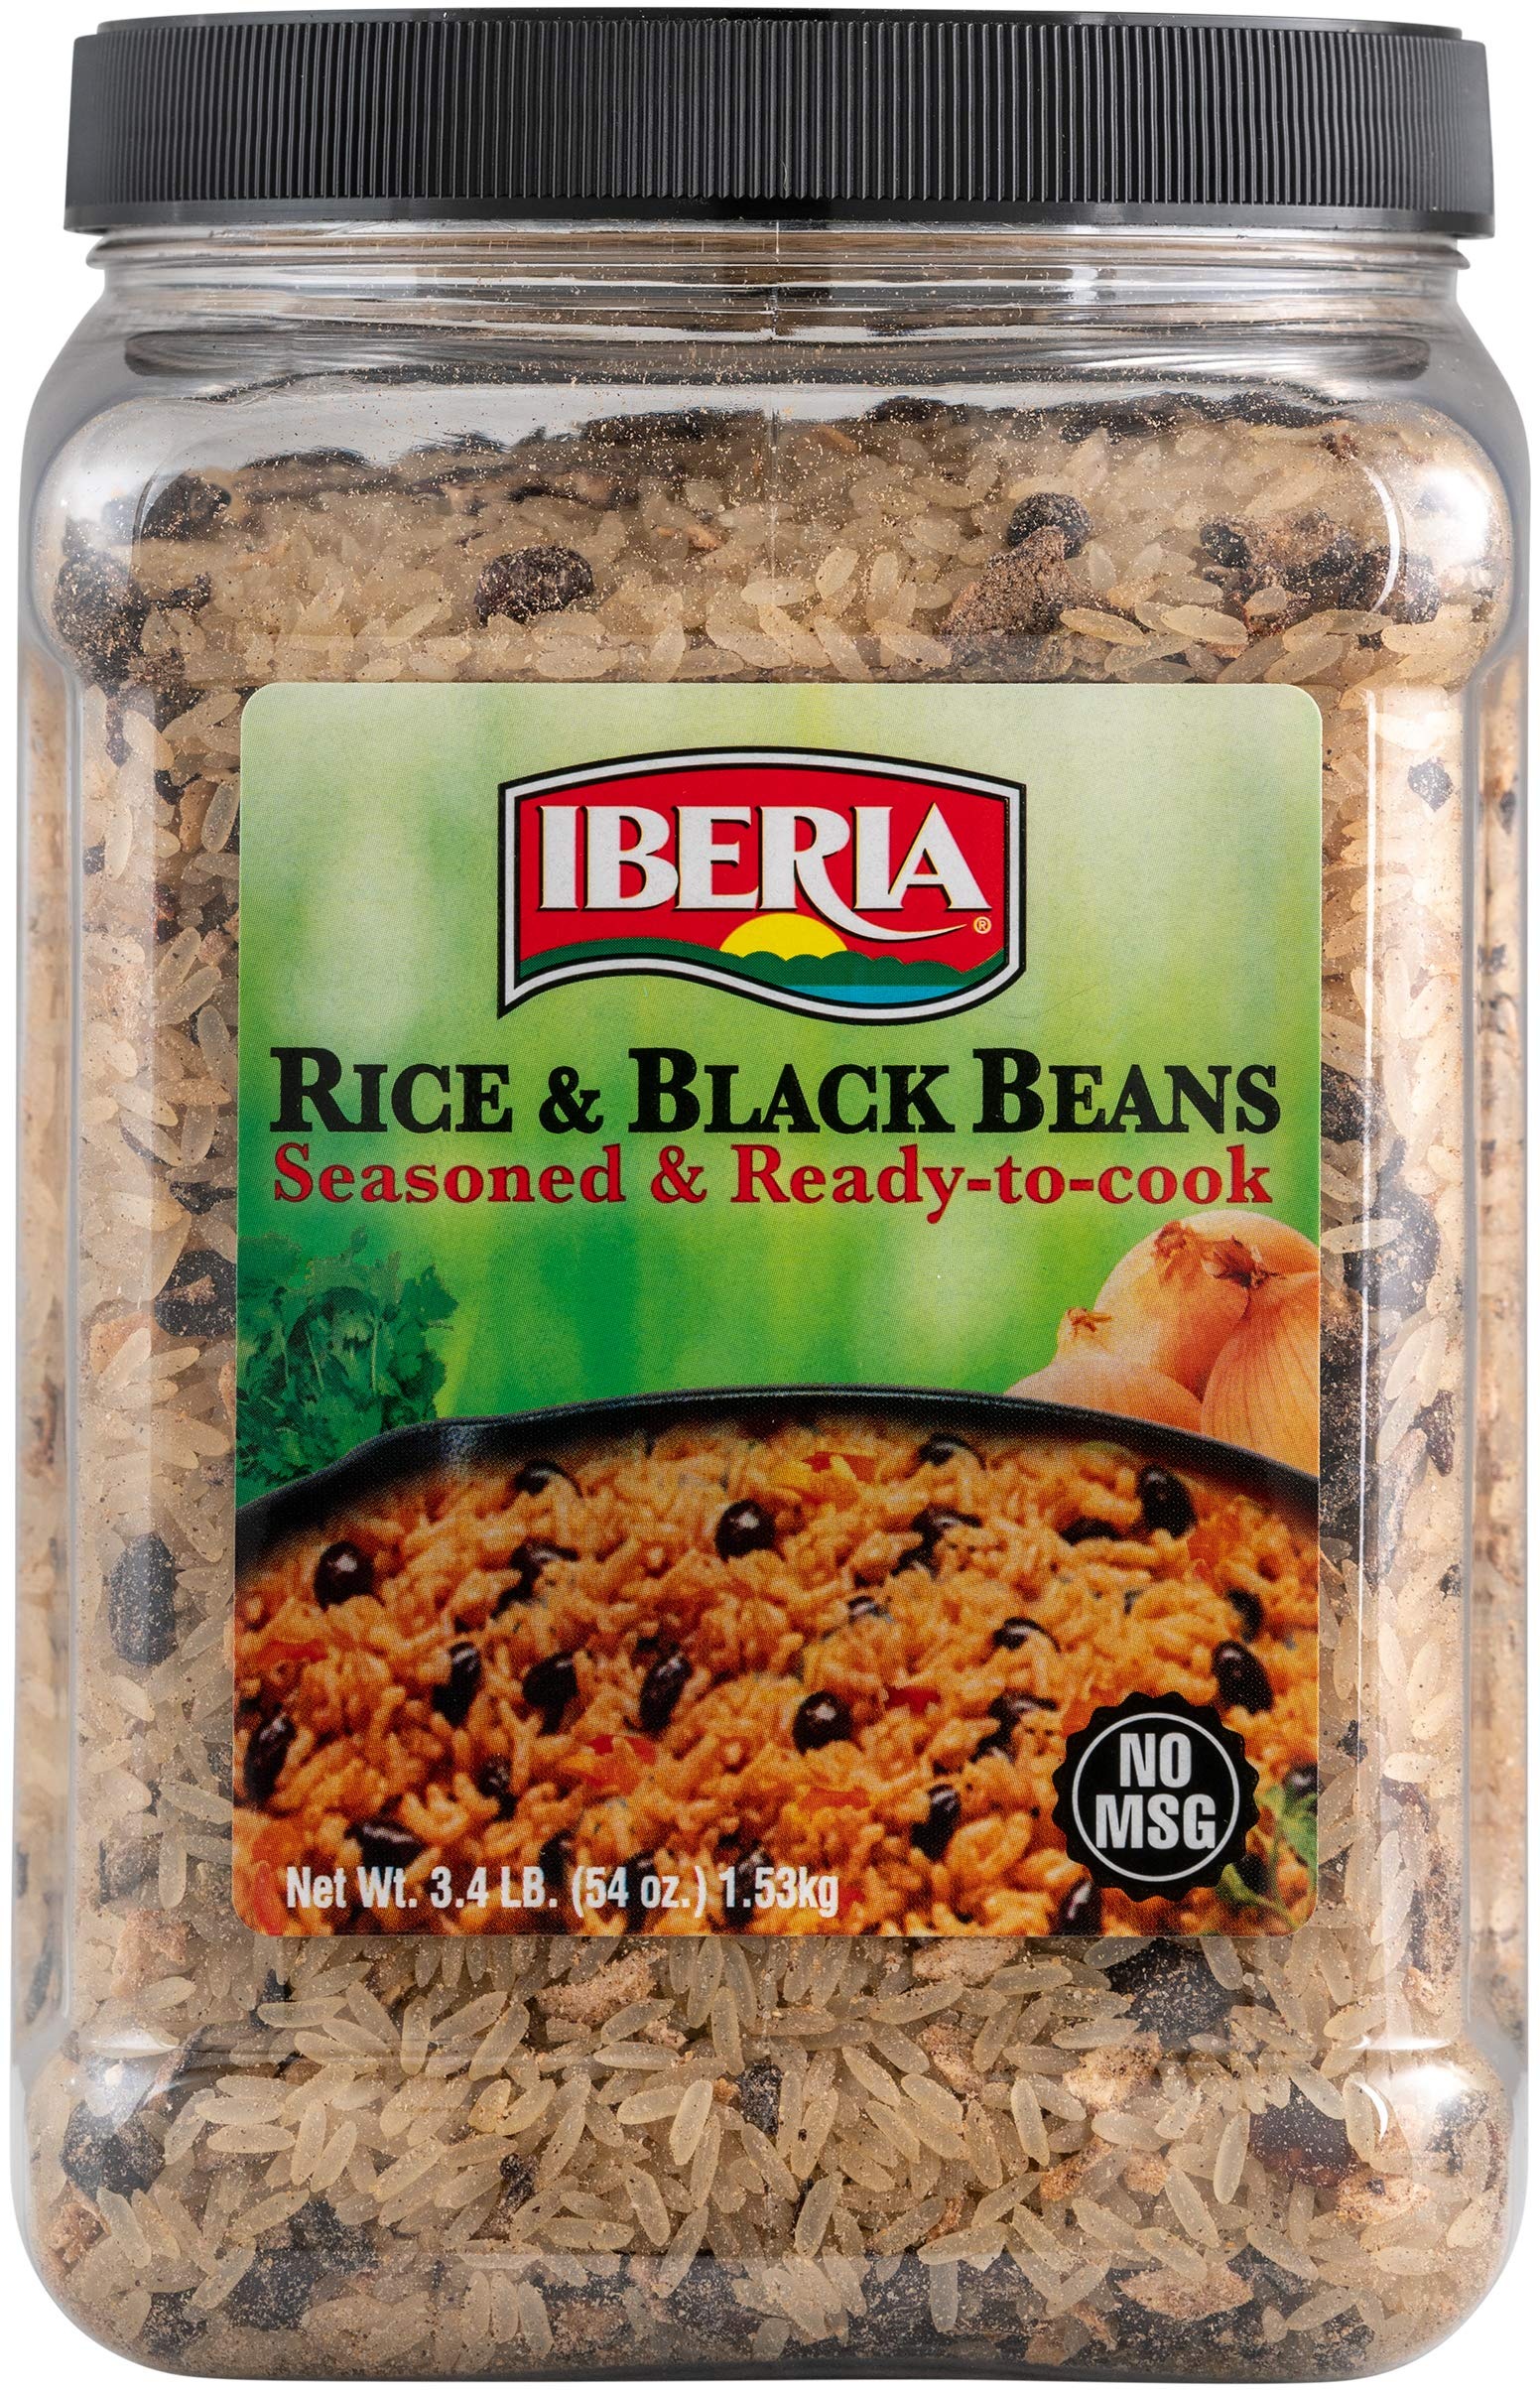
Item Name: Iberia Iberia Rice & Black Beans, 3.4 Pound
Bullet Point 1: Iberia Rice & Black Beans
Bullet Point 2: Iberia Rice & Black Beans
Bullet Point 3: Iberia Rice & Black Beans
Bullet Point 4: Iberia Rice & Black Beans
Bullet Point 5: Iberia Rice & Black Beans
Value: 54.4
Unit: Ounce

Price: 11